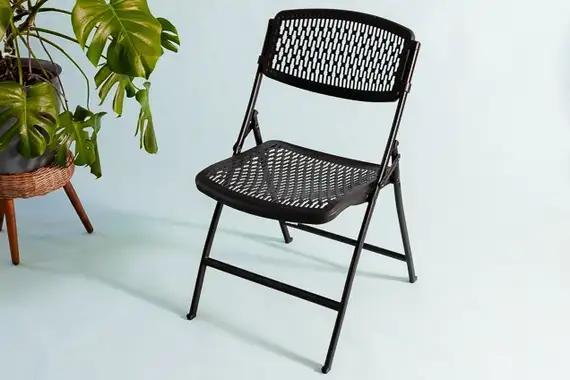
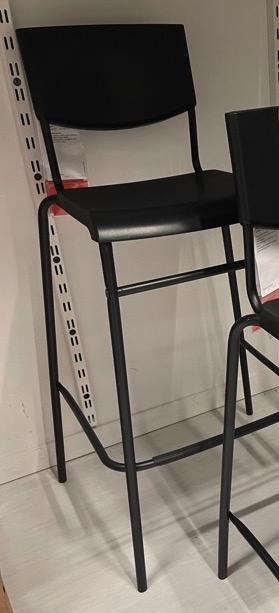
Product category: stool
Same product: no